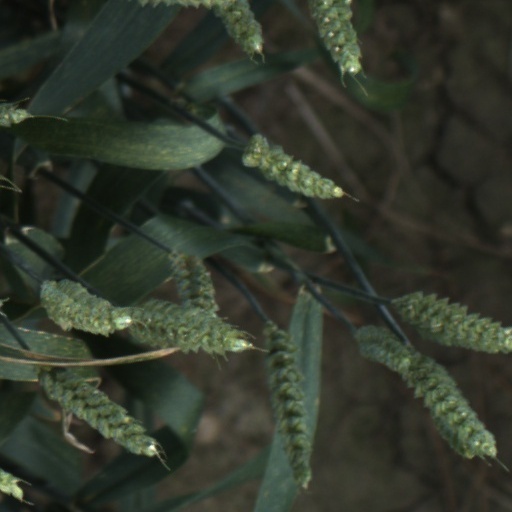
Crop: wheat